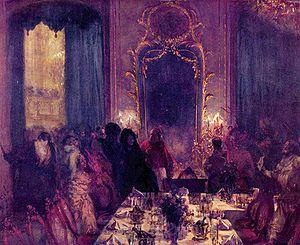
Un repas est un ensemble de nourriture composée de divers mets et de boisson que l'on absorbe à des heures précises de la journée. Par extension, le repas est une action spécifique, consacrée à l'alimentation, qui entre dans le cycle des activités journalières. Il est souvent perçu comme un acte naturel car il répond à la satisfaction de besoins physiologiques essentiels. D'un point de vue sociologique et anthropologique, le repas n'est pas uniquement pensé comme un moyen de se rassasier, mais aussi comme une manière ritualisée de produire et entretenir du lien social ; en témoigne la forte charge symbolique sociale, culturelle et/ou religieuse que contiennent les aliments dans les représentations humaines.